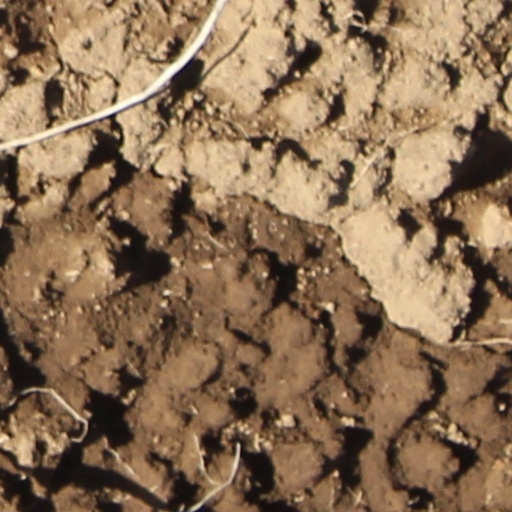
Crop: wheat